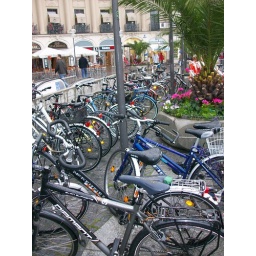
Everyone bikes in Munich. There were bike lanes on pretty much every road.